Lothar Meyer

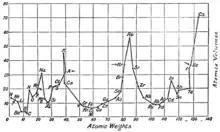
A similar graph from a 1901 issue of PopSci magazine. (The noble gasses marked with arrows were not discovered at the time of Meyer.)

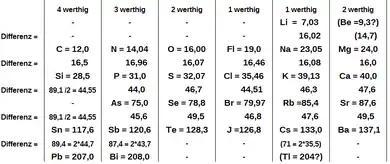
Lothar Meyer's periodic table, published in "Die modernen Theorien der Chemie" (1864)

His book, "Die modernen Theorien der Chemie", which he began writing in Breslau in 1862 and published two years later, contained an early version of the periodic table. It contained 28 elements, grouping them for the first time into six families by their valence. Works on organizing the elements by atomic weight, until then had been stymied by the widespread use of equivalent weights for the elements, rather than atomic weights.